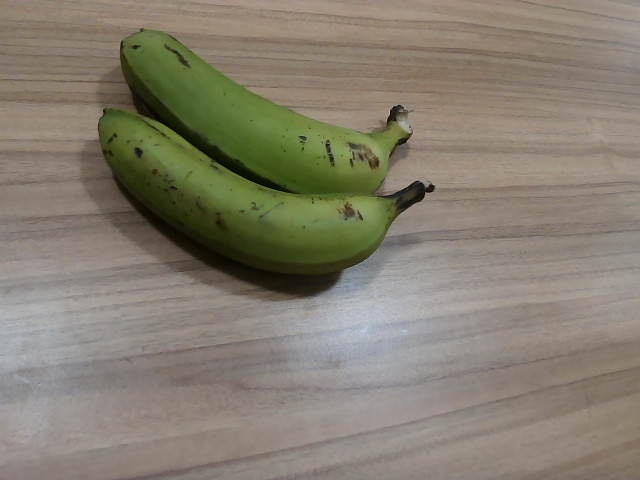
Label: Raw_Banana